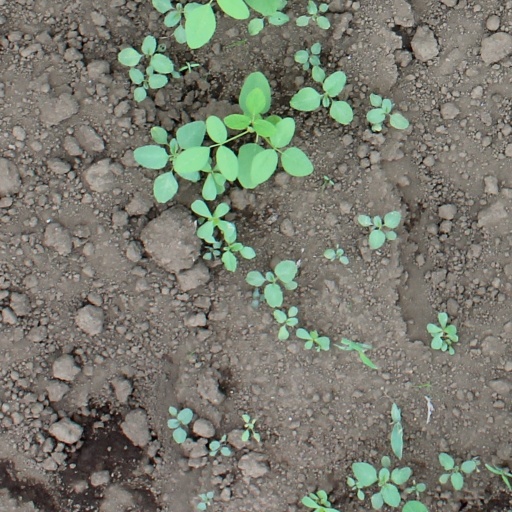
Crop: soybean